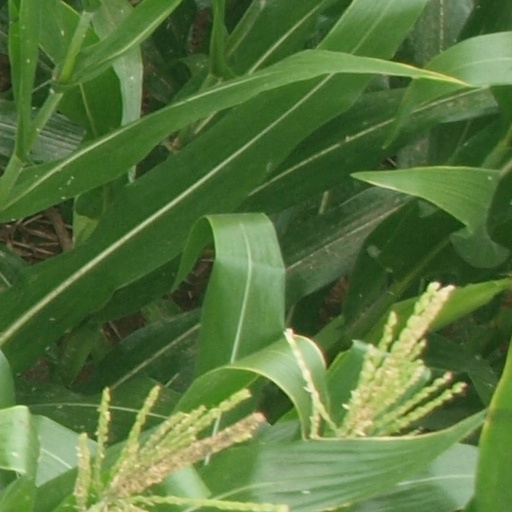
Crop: maize; corn